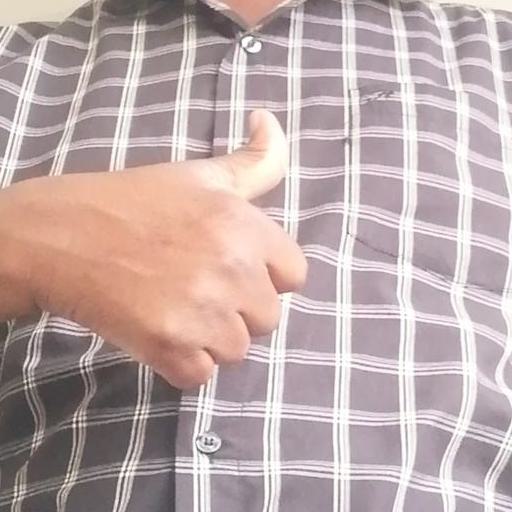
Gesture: like